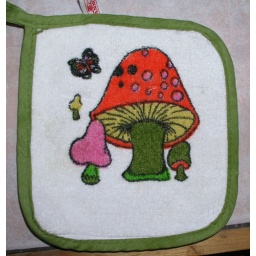
one of the best of the 'shroom colletion, a potholder, found at red, white &amp;amp; blue in pittsburgh.